Iwa K

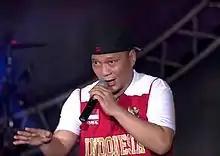
Iwa K Live at Konser Kemerdekaan Netmediatama in 2016

Iwa Kusuma, also known as Iwa K (born 25 October 1970) is an Indonesian rapper, singer, songwriter, TV presenter, and actor.